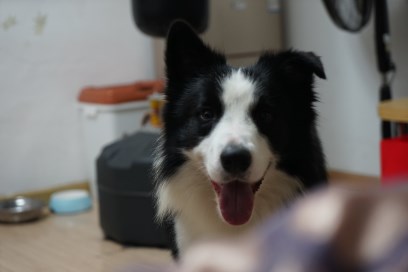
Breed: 2594-n000109-Border_collie